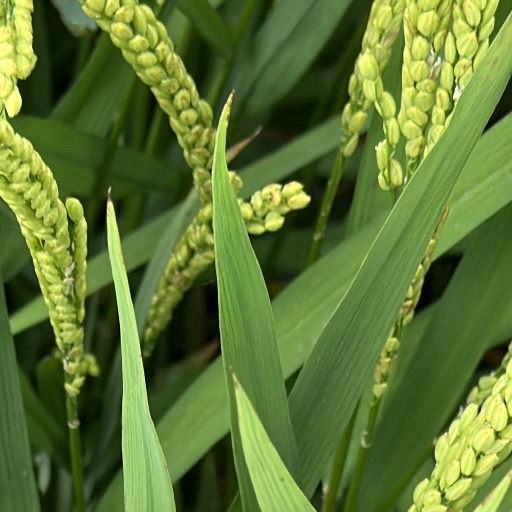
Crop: rice